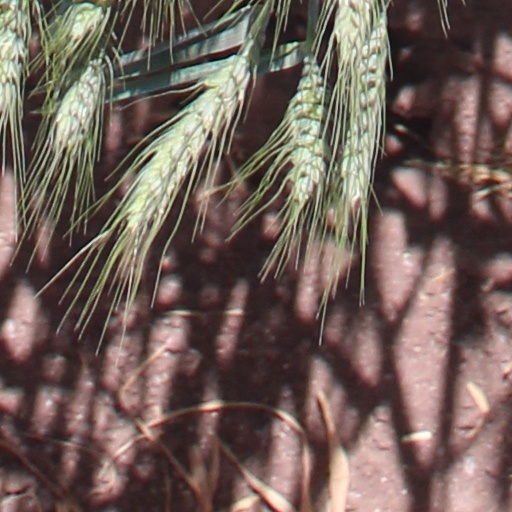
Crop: wheat